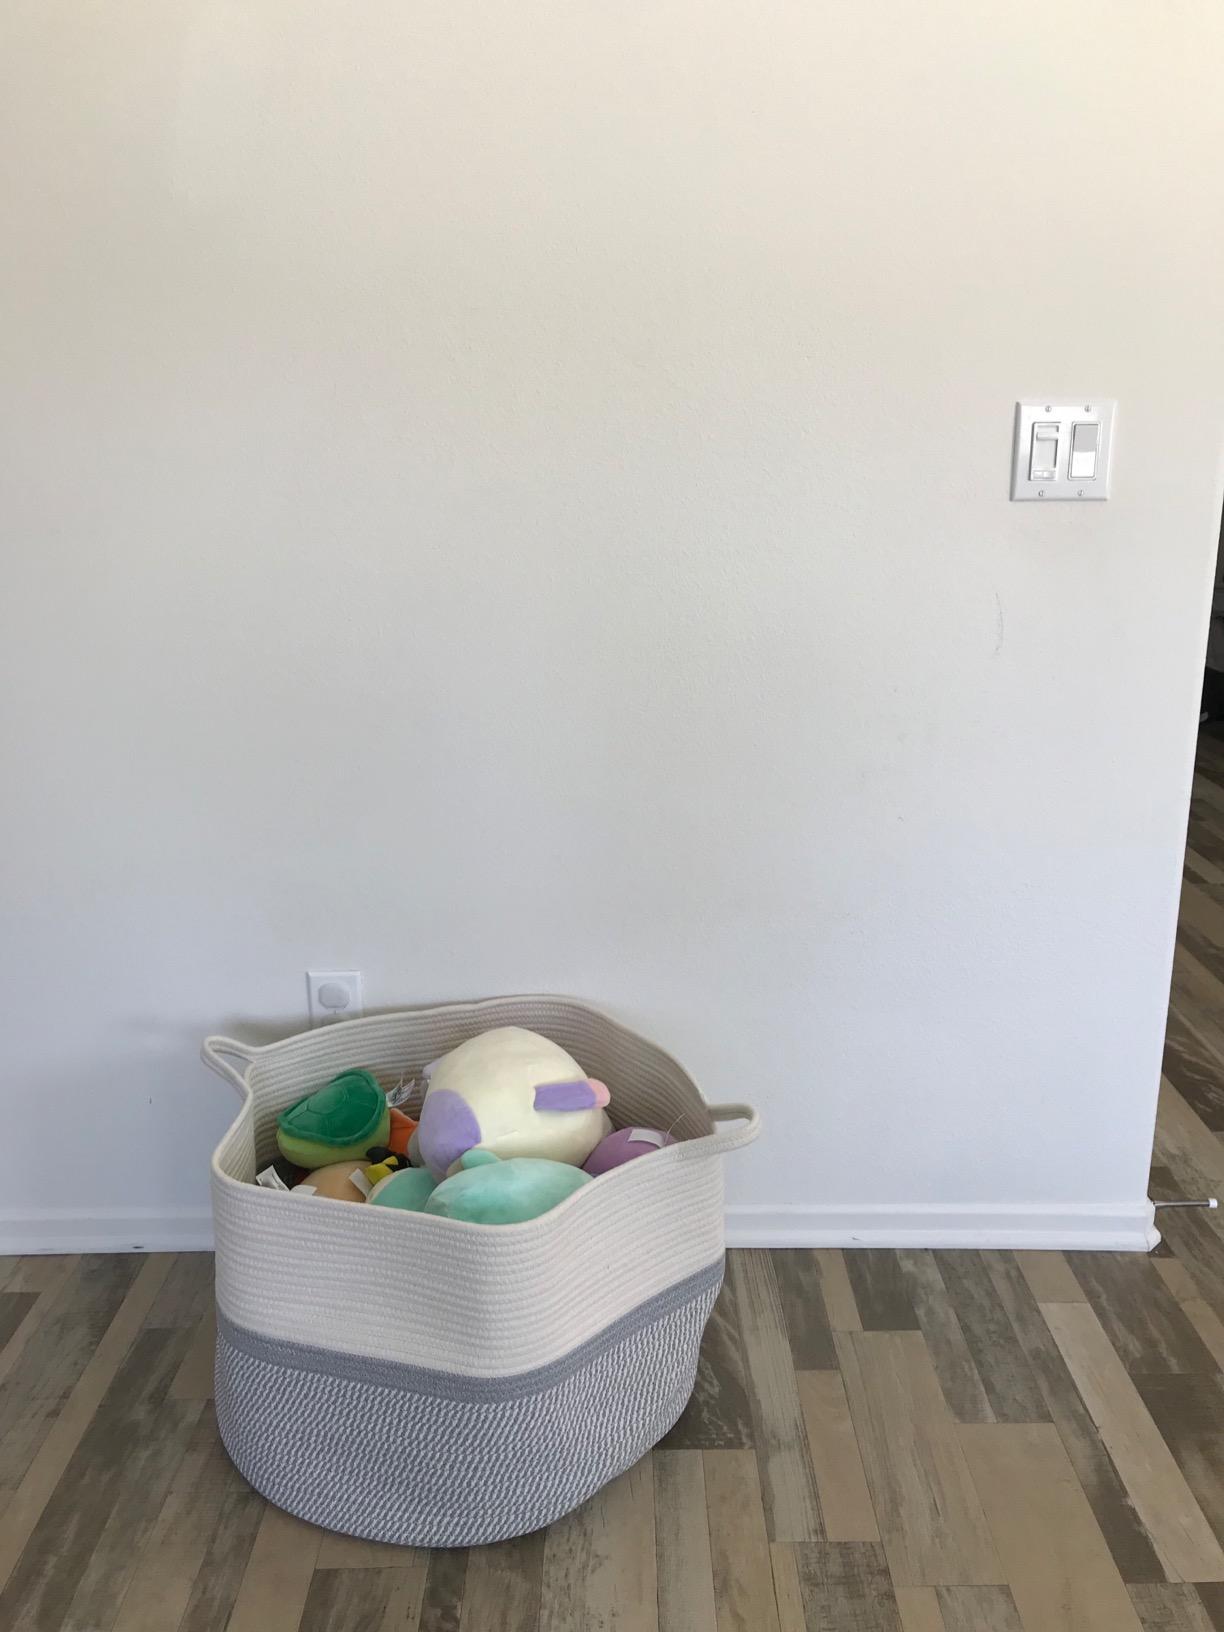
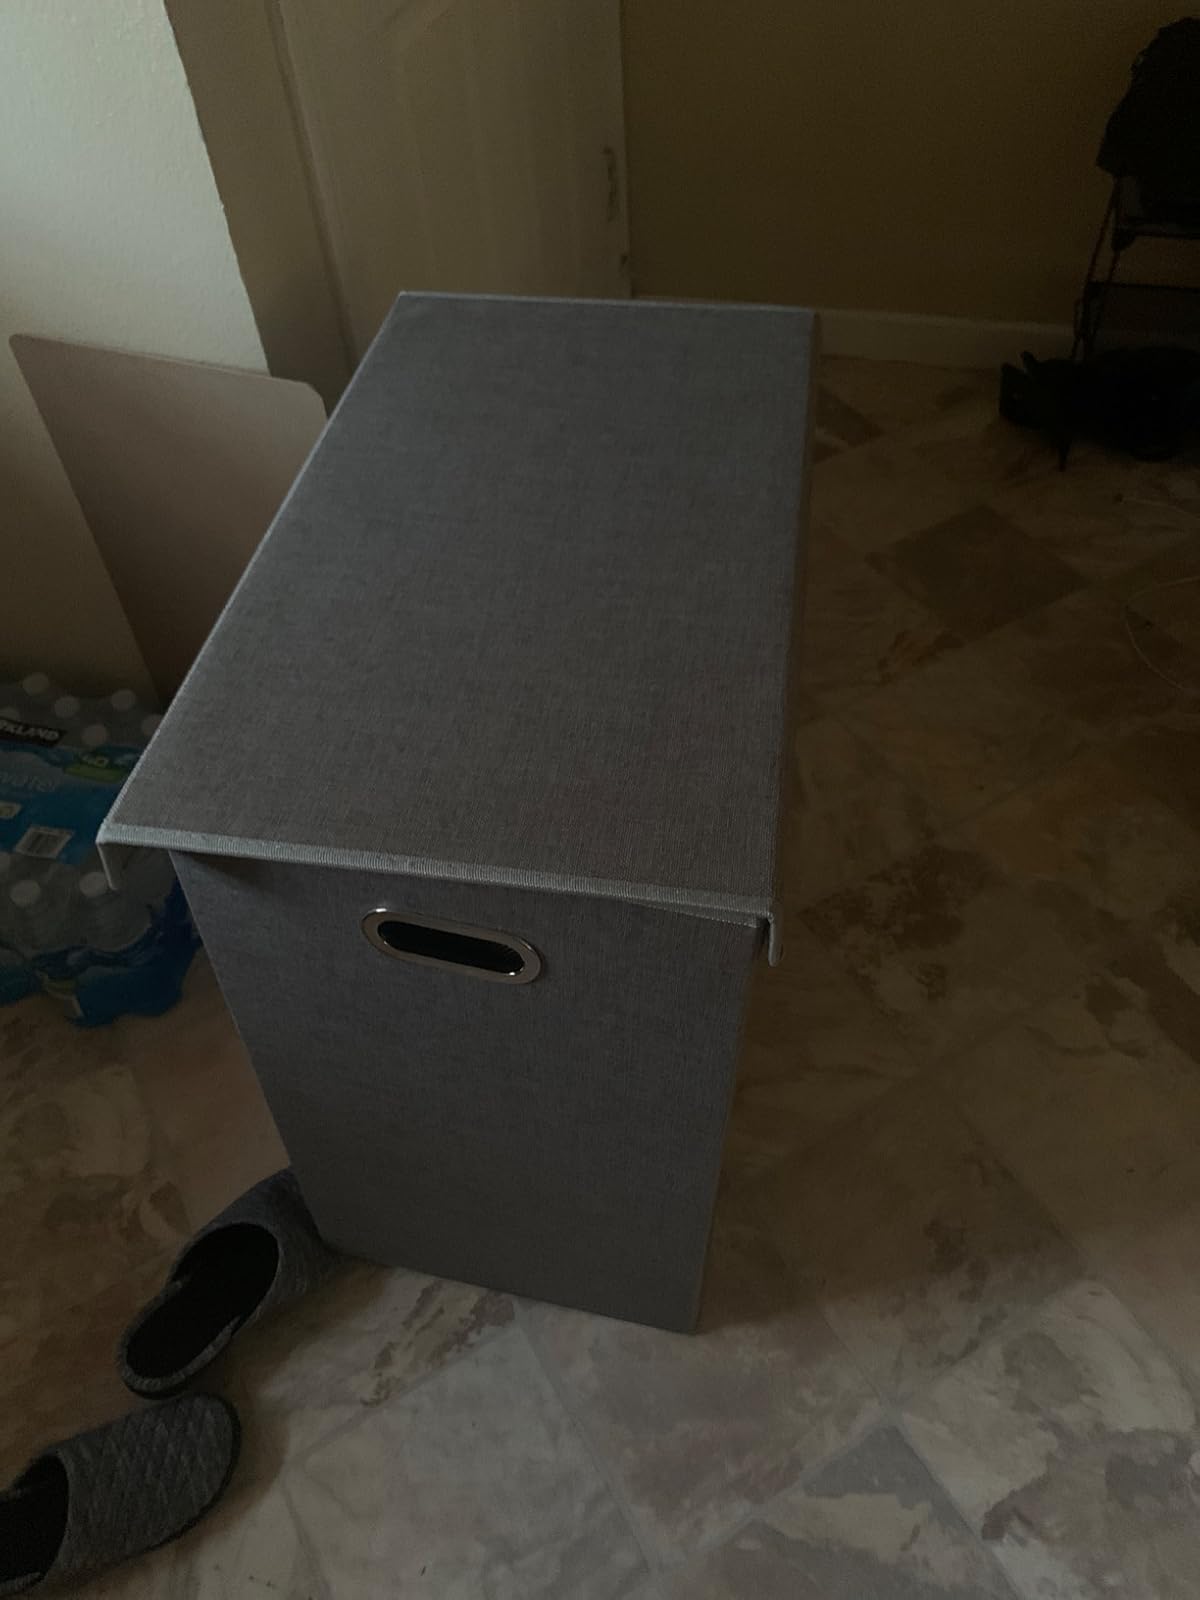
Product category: items_hamper
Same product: no